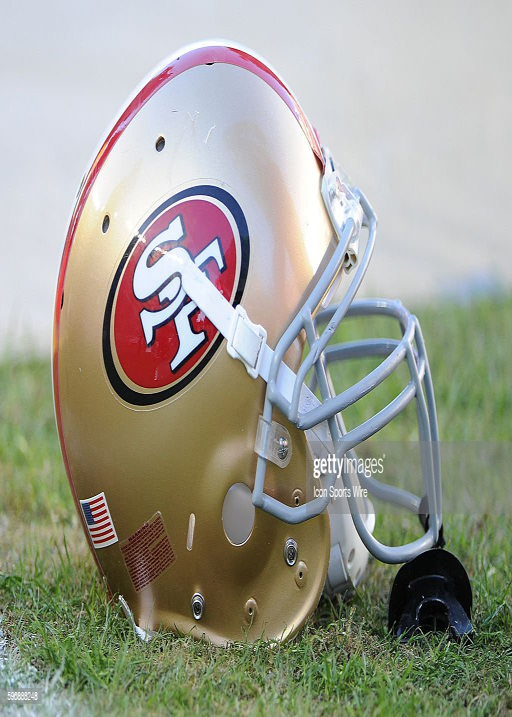
a helmet sits on the sidelines during warm ups before the start of a regular season game .